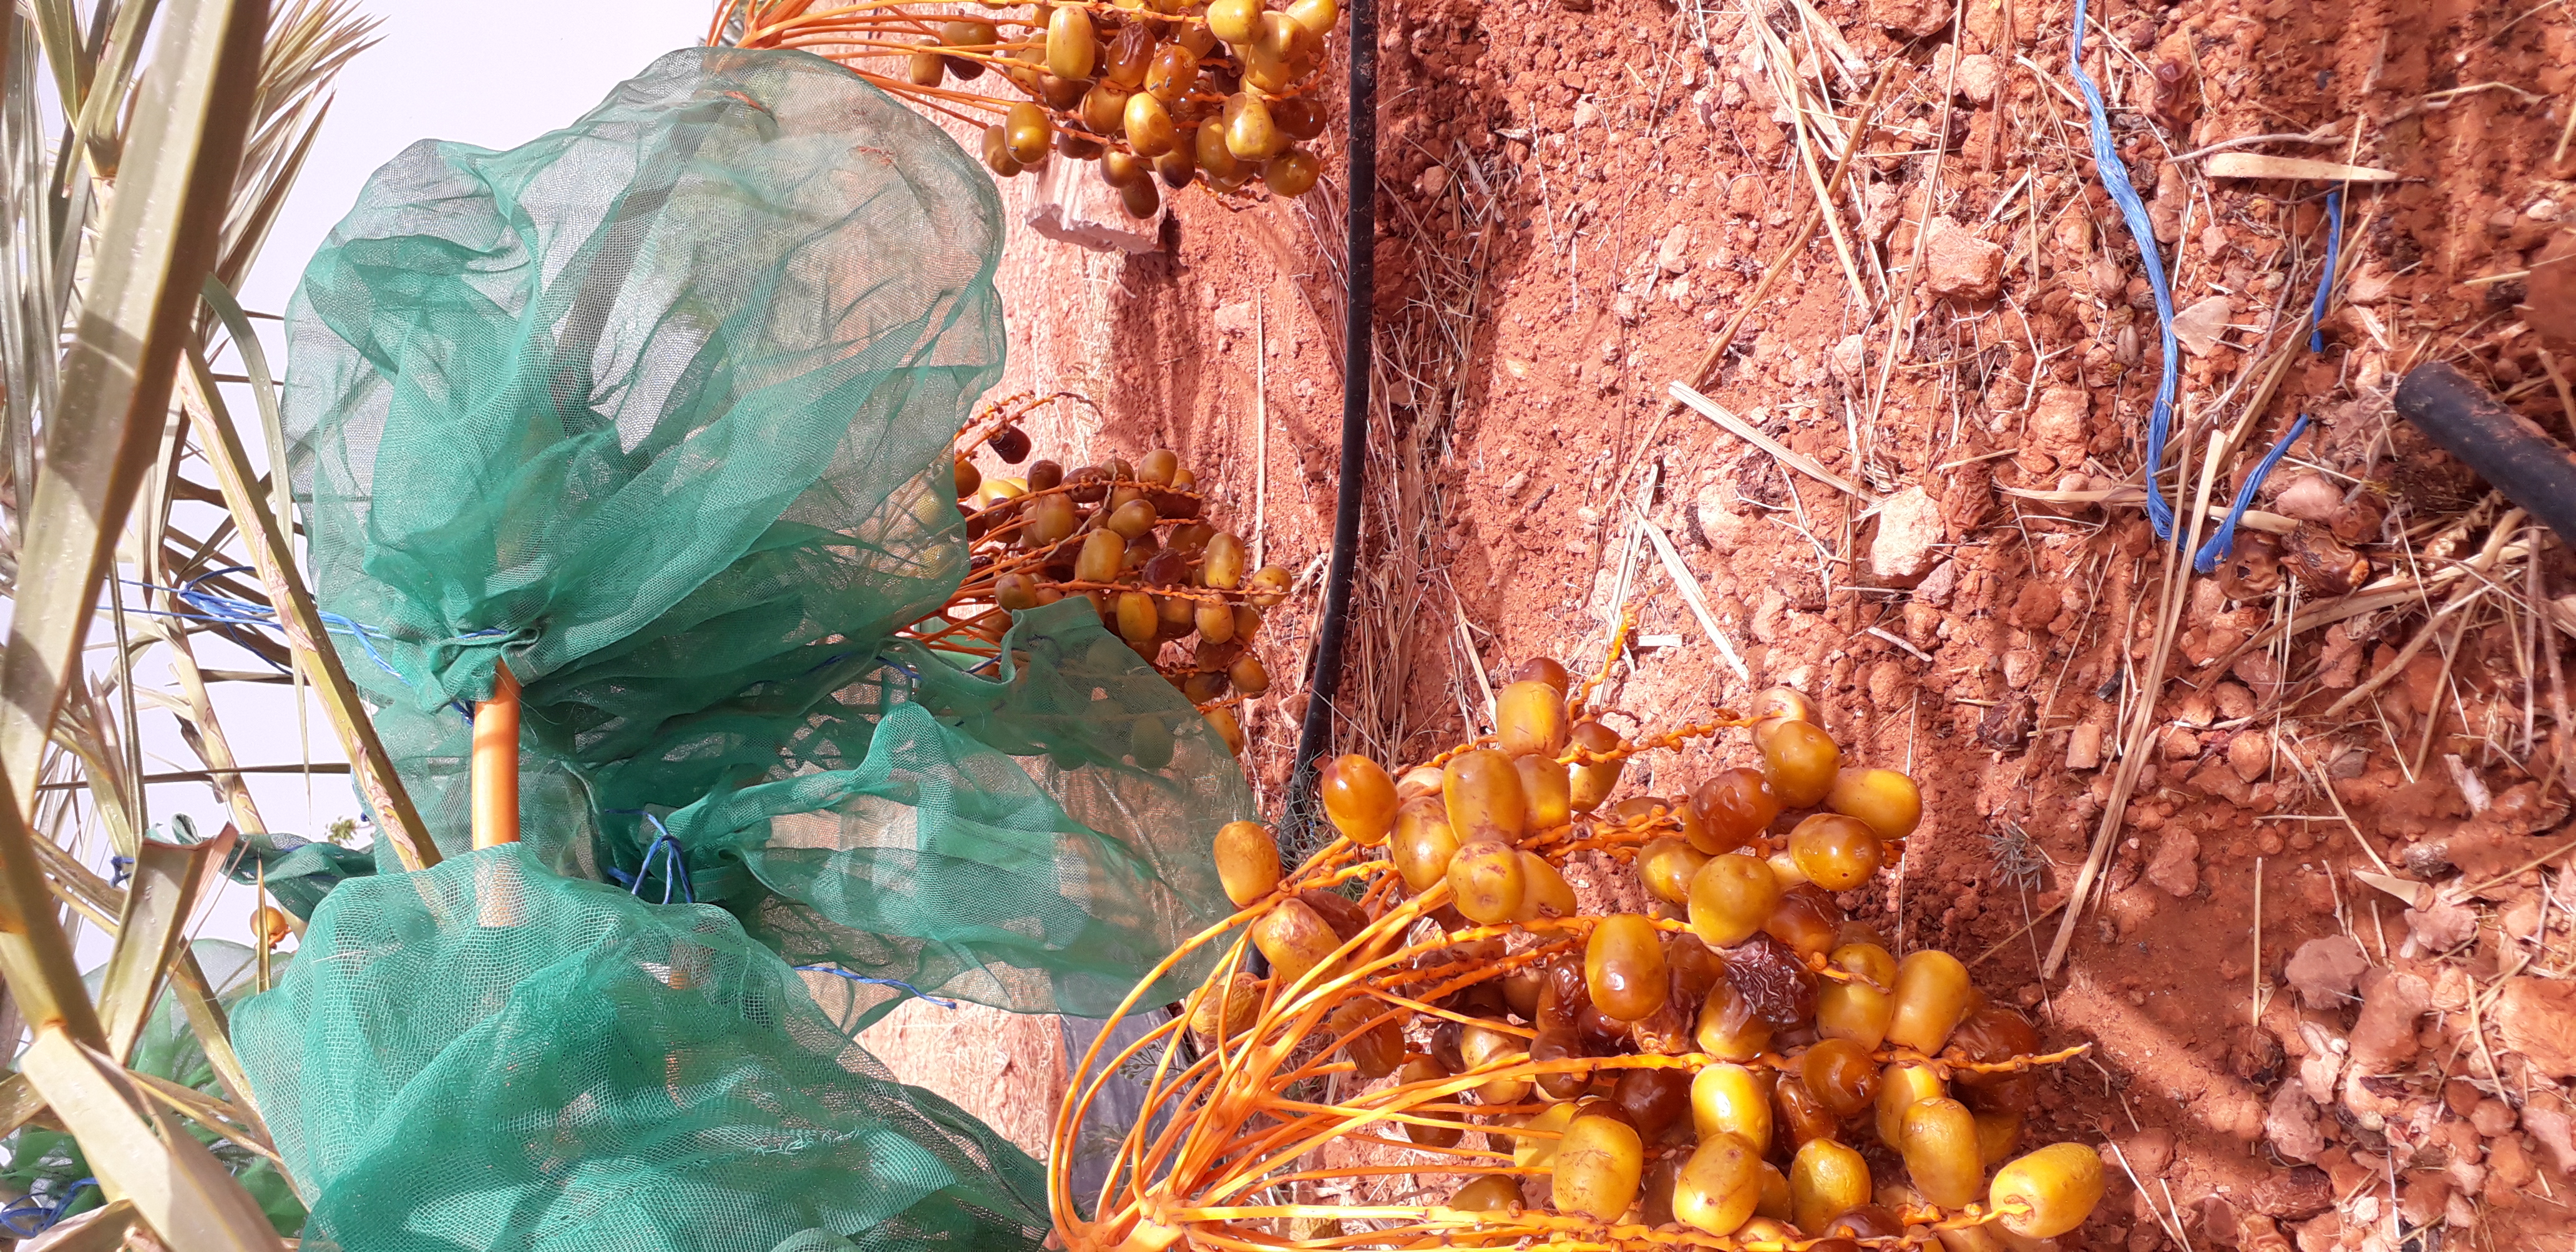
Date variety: Boufagous